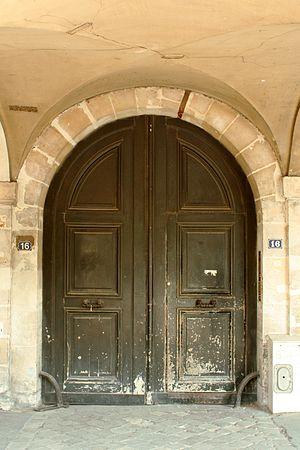
L'hôtel d'Asfeldt est un hôtel particulier situé sur la place des Vosges à Paris, en France.